Dmitry Rogozin

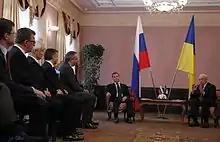
Rogozin, Russian PM Dmitry Medvedev and Ukrainian PM Mykola Azarov, 27 June 2012

Under Rogozin, Rodina shifted towards the right wing of Russian politics and became the second largest and one of the country's most successful parties. A number of controversies on Rogozin's policies culminated in it being banned in 2005 from standing for the 2005 Moscow City Duma election, for using the chauvinist slogan "Let's Clean the Garbage!" Many analysts believe it was made illegally to prevent Rogozin becoming a candidate at the Russian presidential elections in 2008.